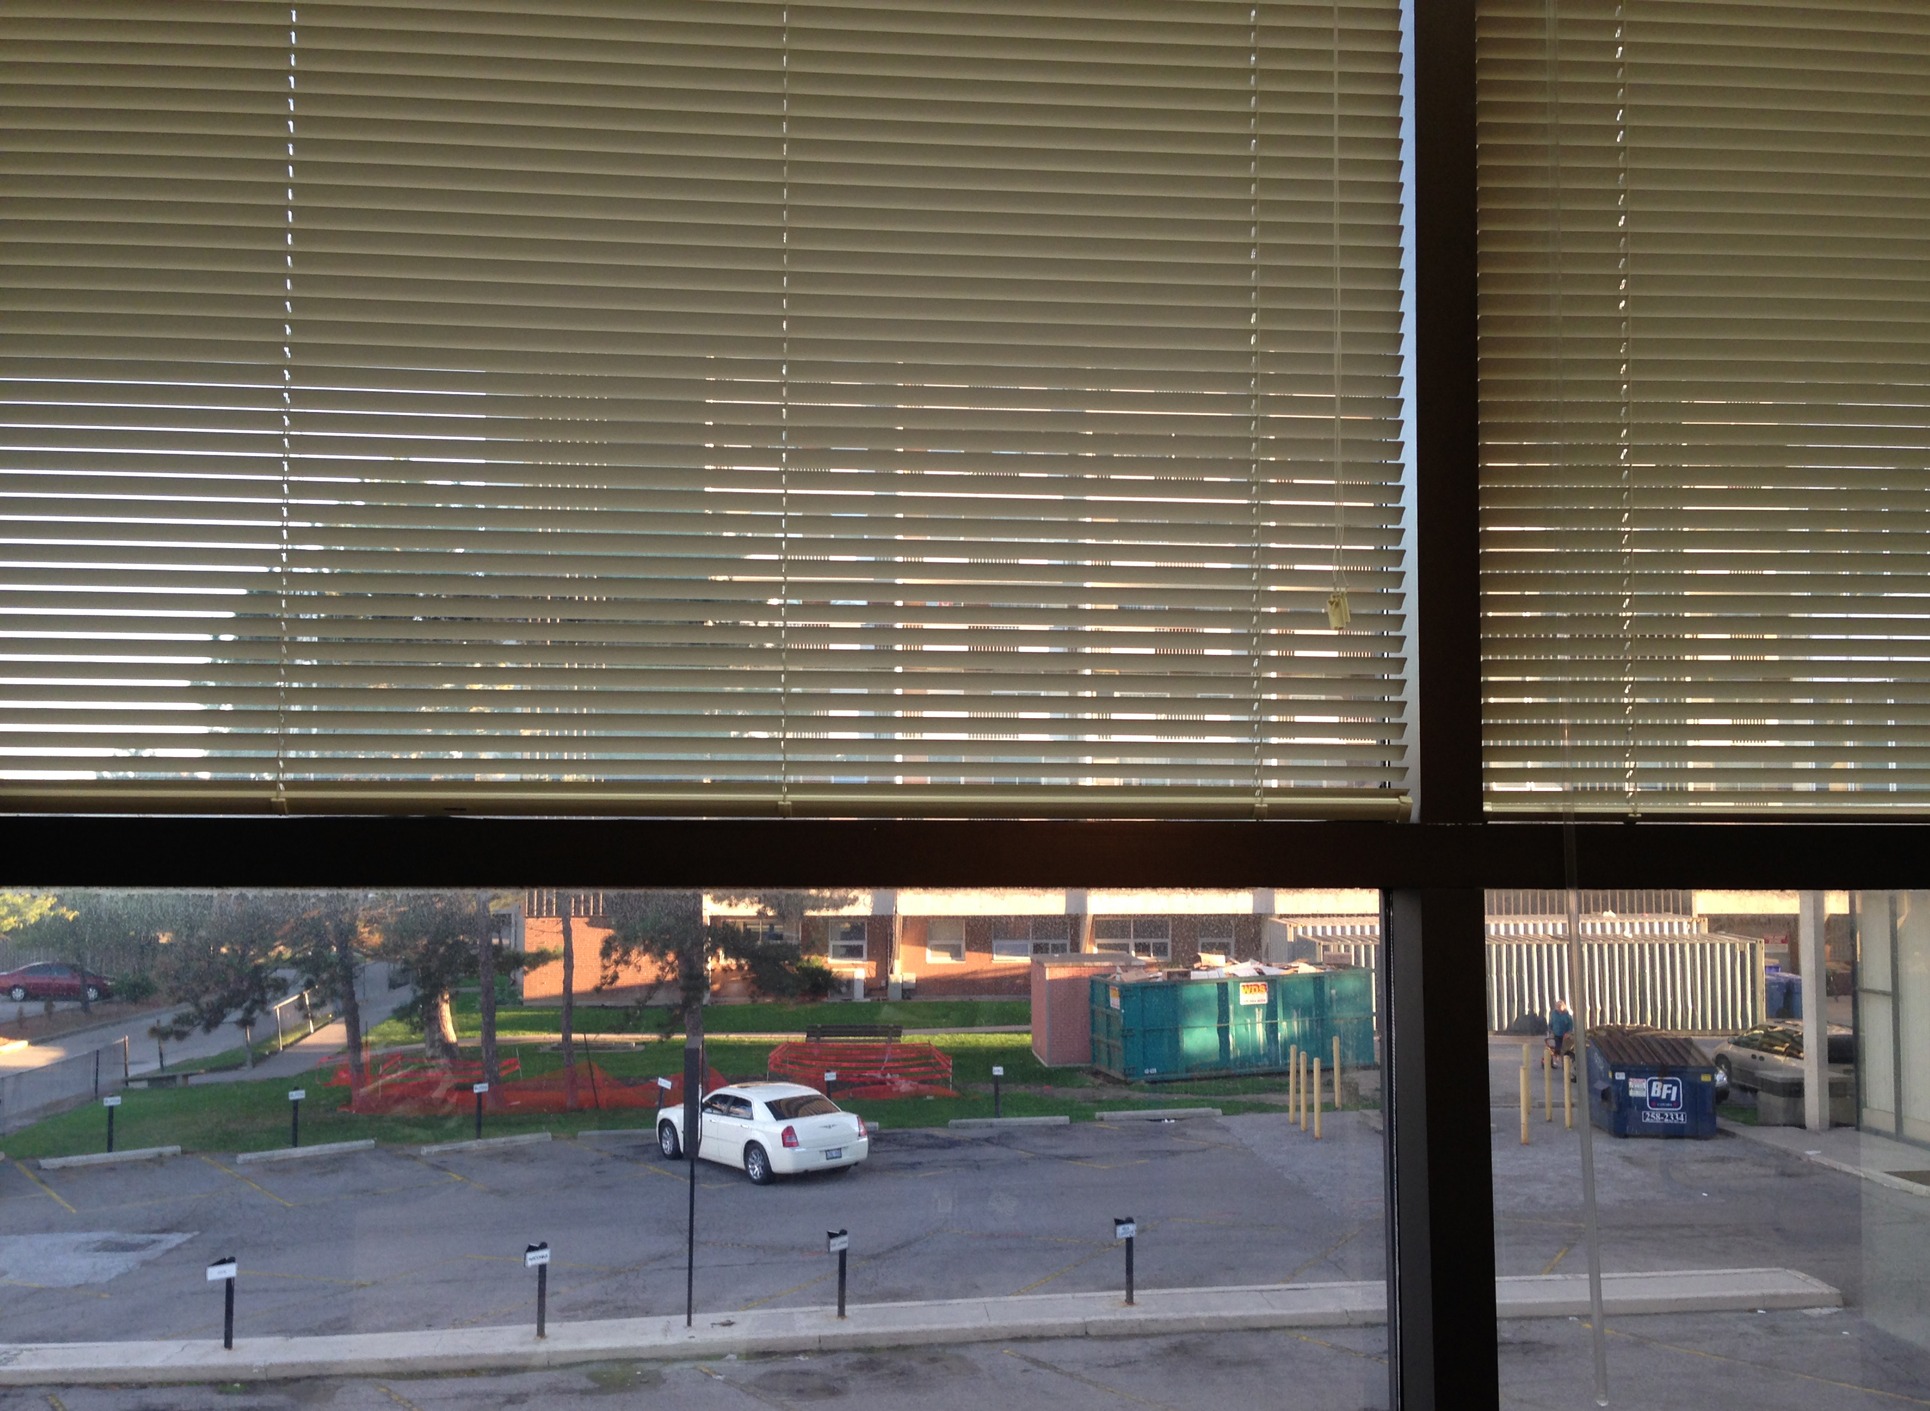
architecture, window, building, office, facade, business, lighting, parking lot, interior design, window blind, blinds, shape, window covering, window treatment